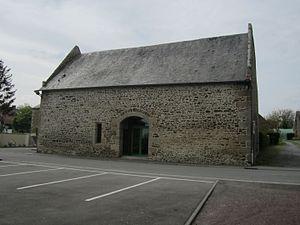
Vains, Manche
Vains est une commune française, située dans le département de la Manche en région Normandie, peuplée de 722 habitants.